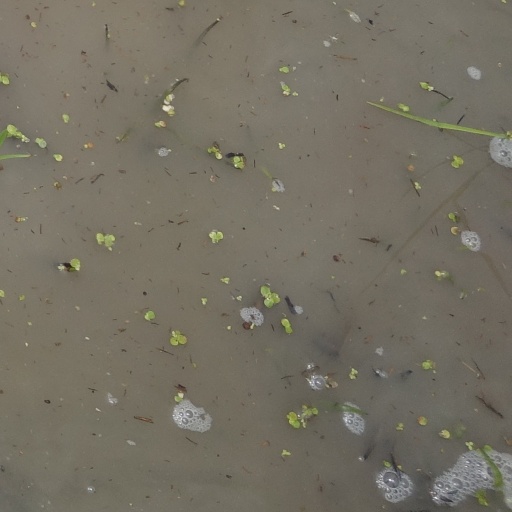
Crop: rice